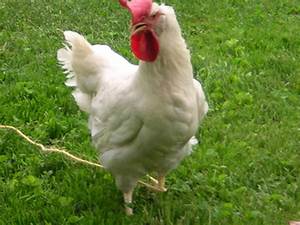
Label: gallina